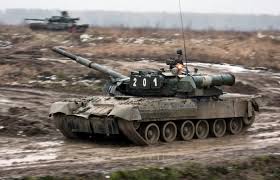
Label: T-80